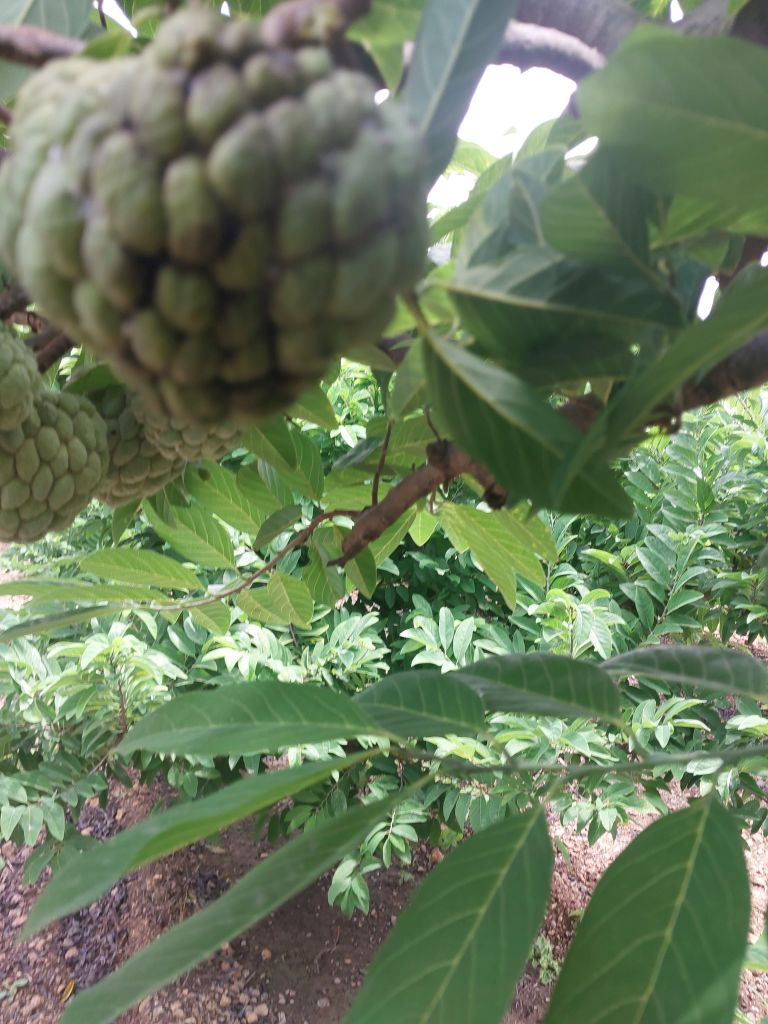
Disease label: Athracnose